HTC Vive

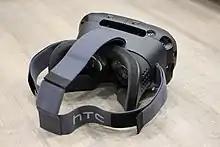
An unmounted development unit

Valve released its OpenVR software development kit (SDK), an updated version of its Steamworks VR API with documentation and examples of how to build software that supports SteamVR hardware. It provides support for the HTC Vive Developer Edition, including the SteamVR controller and Lighthouse.